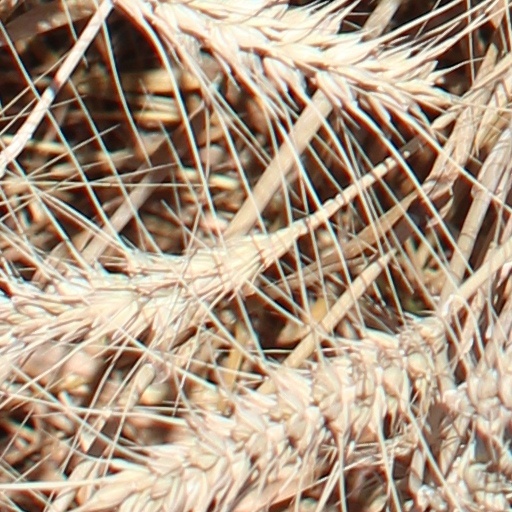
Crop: wheat